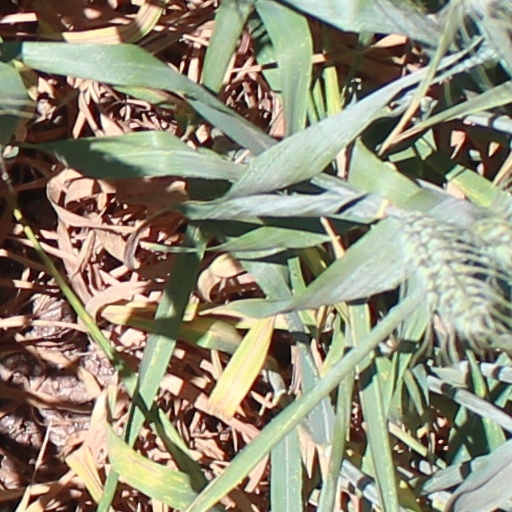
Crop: wheat